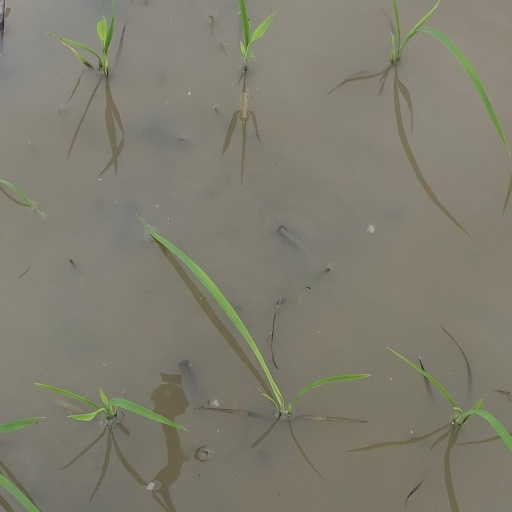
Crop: rice